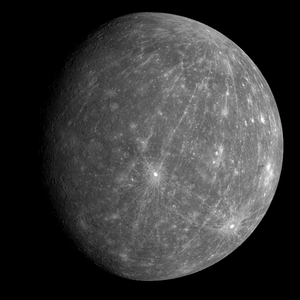
Merkur (planet) / Overfladegeologi
Billede fra MESSENGER's anden forbiflyvning. Kuiperkrateret er lige under midten. Et omfattende strålesystem udstråler fra krateret nær toppen.
Merkur er planeten tættest på Solen og den mindste planet i Solsystemet, med en omløbstid om Solen på 87,969 dage. Merkurs kredsløb har den største excentricitet af alle Solsystemets planeter og den mindste aksehældning. Planeten roterer tre gange om sin akse, for hver gang den laver to omløb om Solen. Merkurbanens perihelium præcesserer omkring Solen med en størrelse, der er større end 43 buesekunder per århundrede; et fænomen, der blev forklaret i det 20. århundrede af Albert Einsteins Generelle relativitetsteori. Merkur er klar set fra Jorden, varierende i tilsyneladende størrelsesklasse fra −2,0 til 5,5, men den er ikke let at se, da den største vinkelafvigelse fra Solen kun er 28,3°. Da Merkur overstråles af Solens lys, kan den normalt kun ses i morgen- og aftenskumringen, medmindre der er solformørkelse.